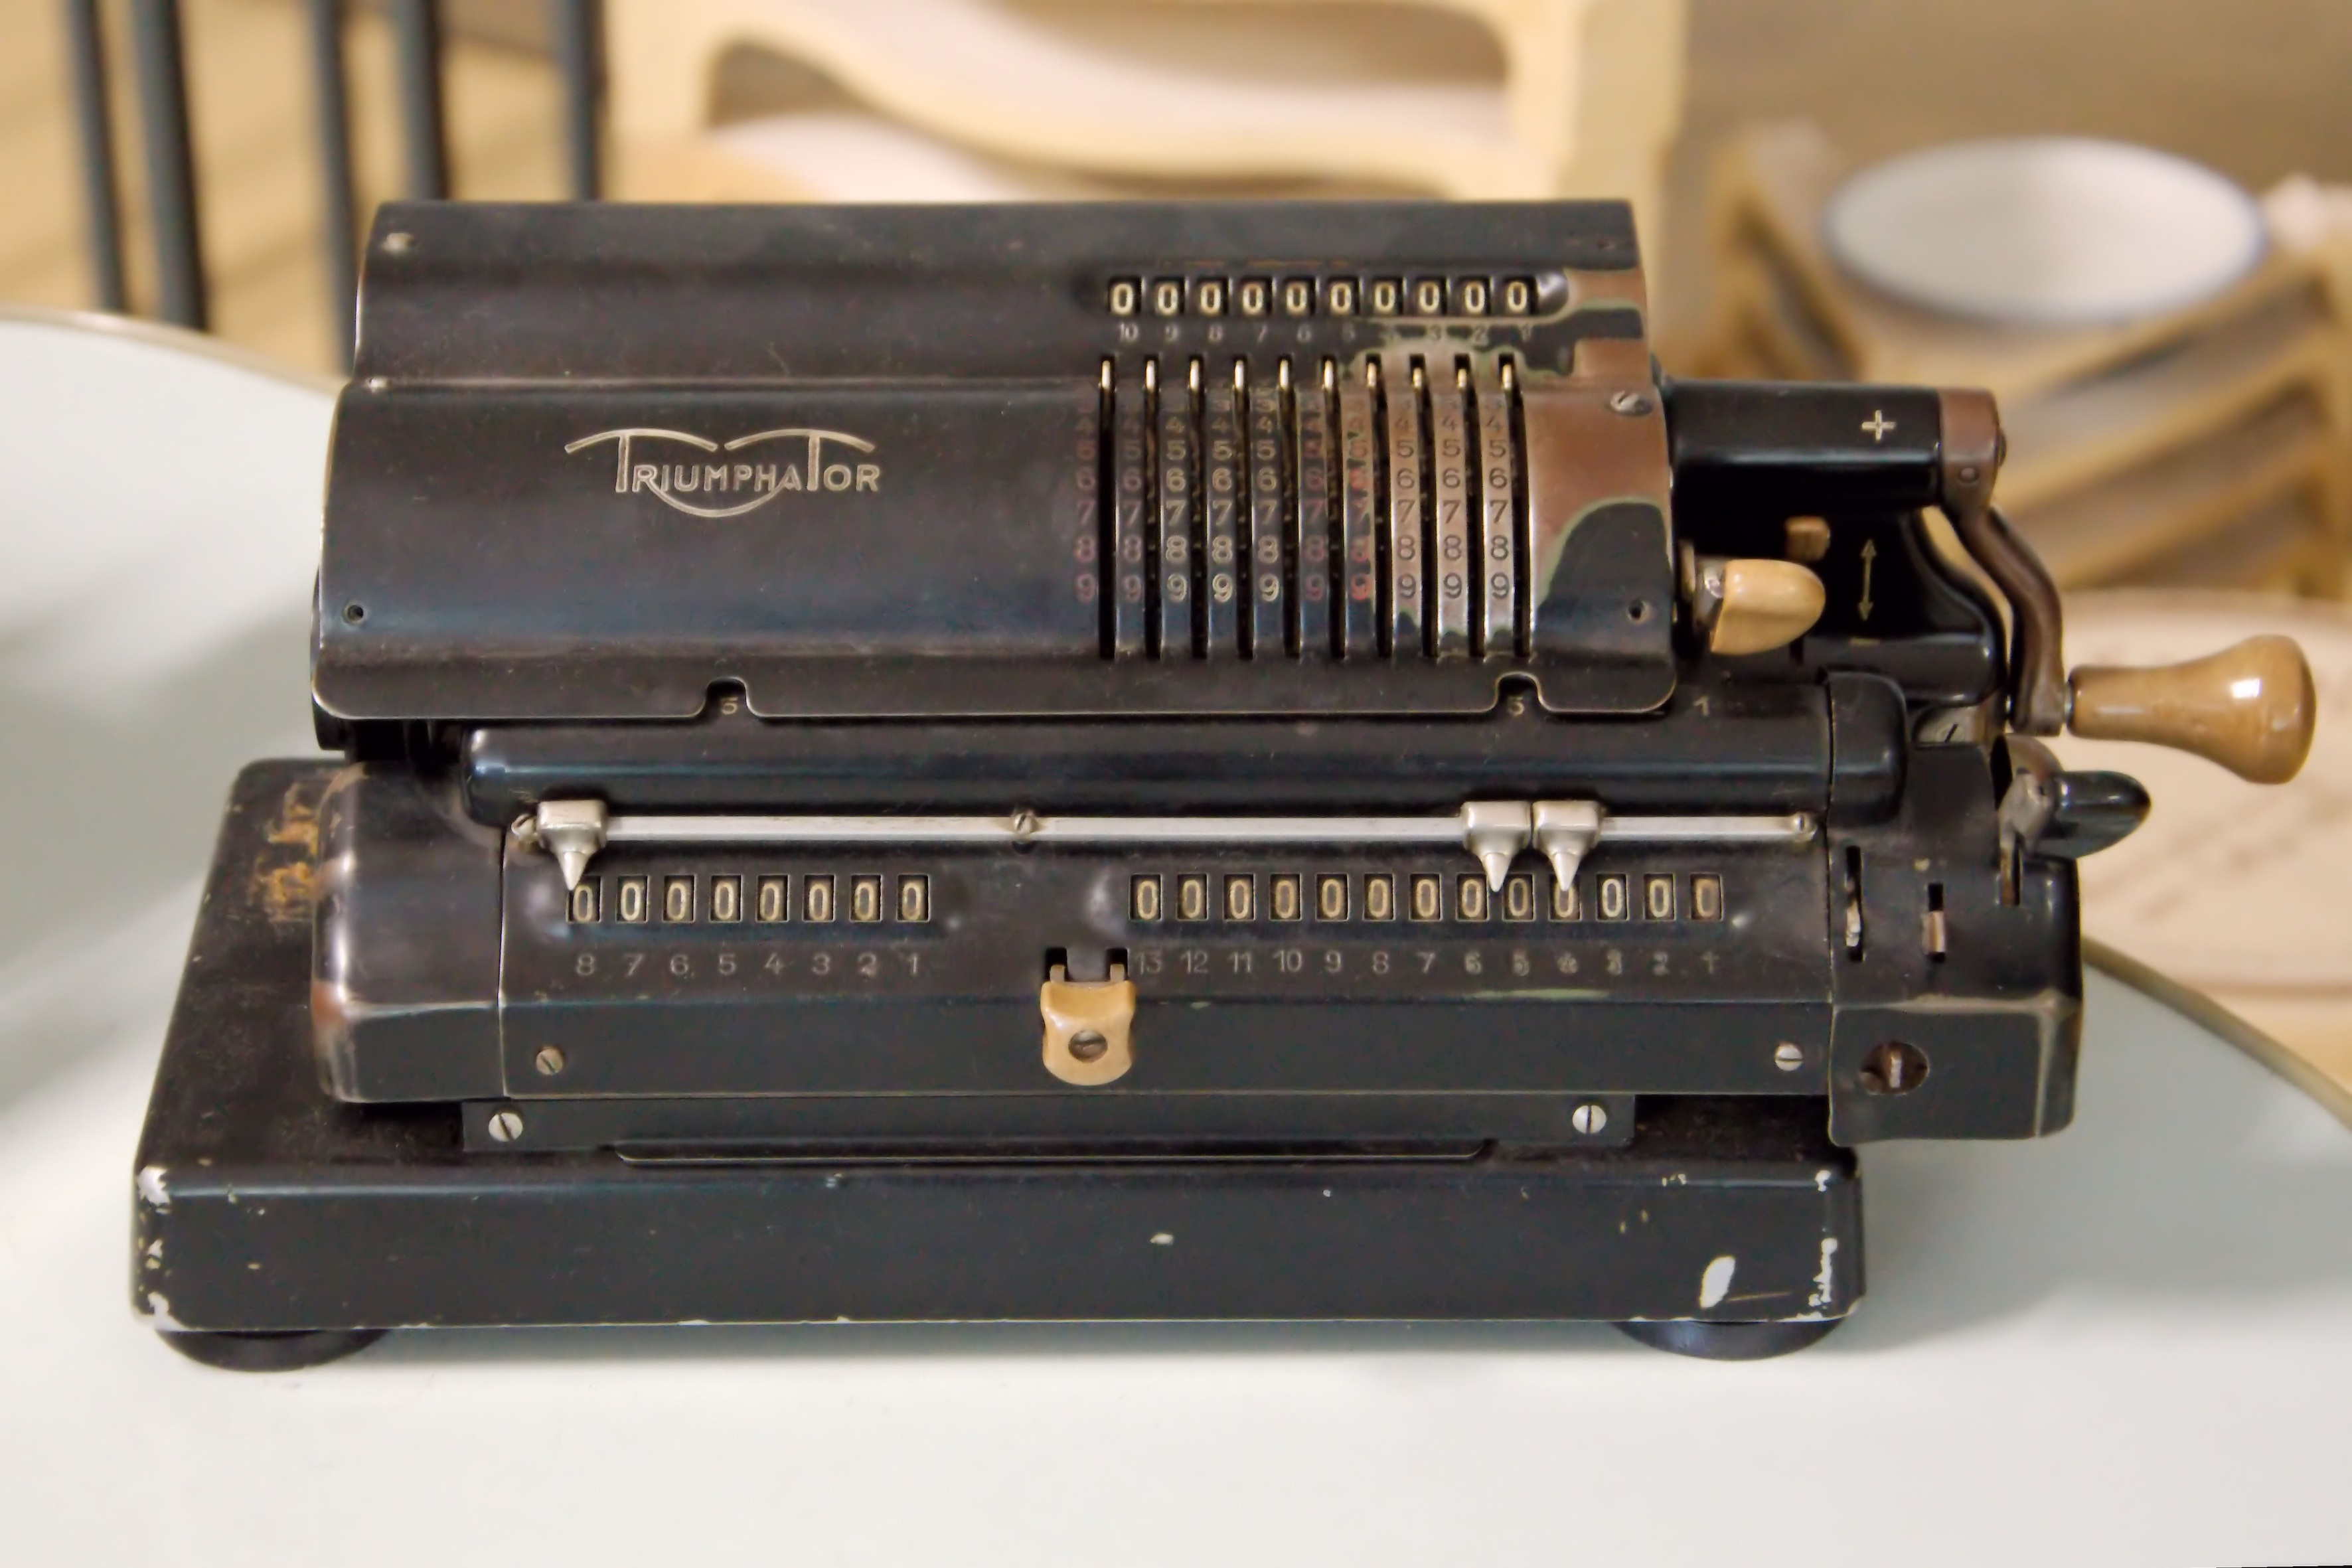
old, typewriter, museum, gun, historically, mechanically, handgun, firearm, porzellaneum annaburg, calculating machine, office equipment